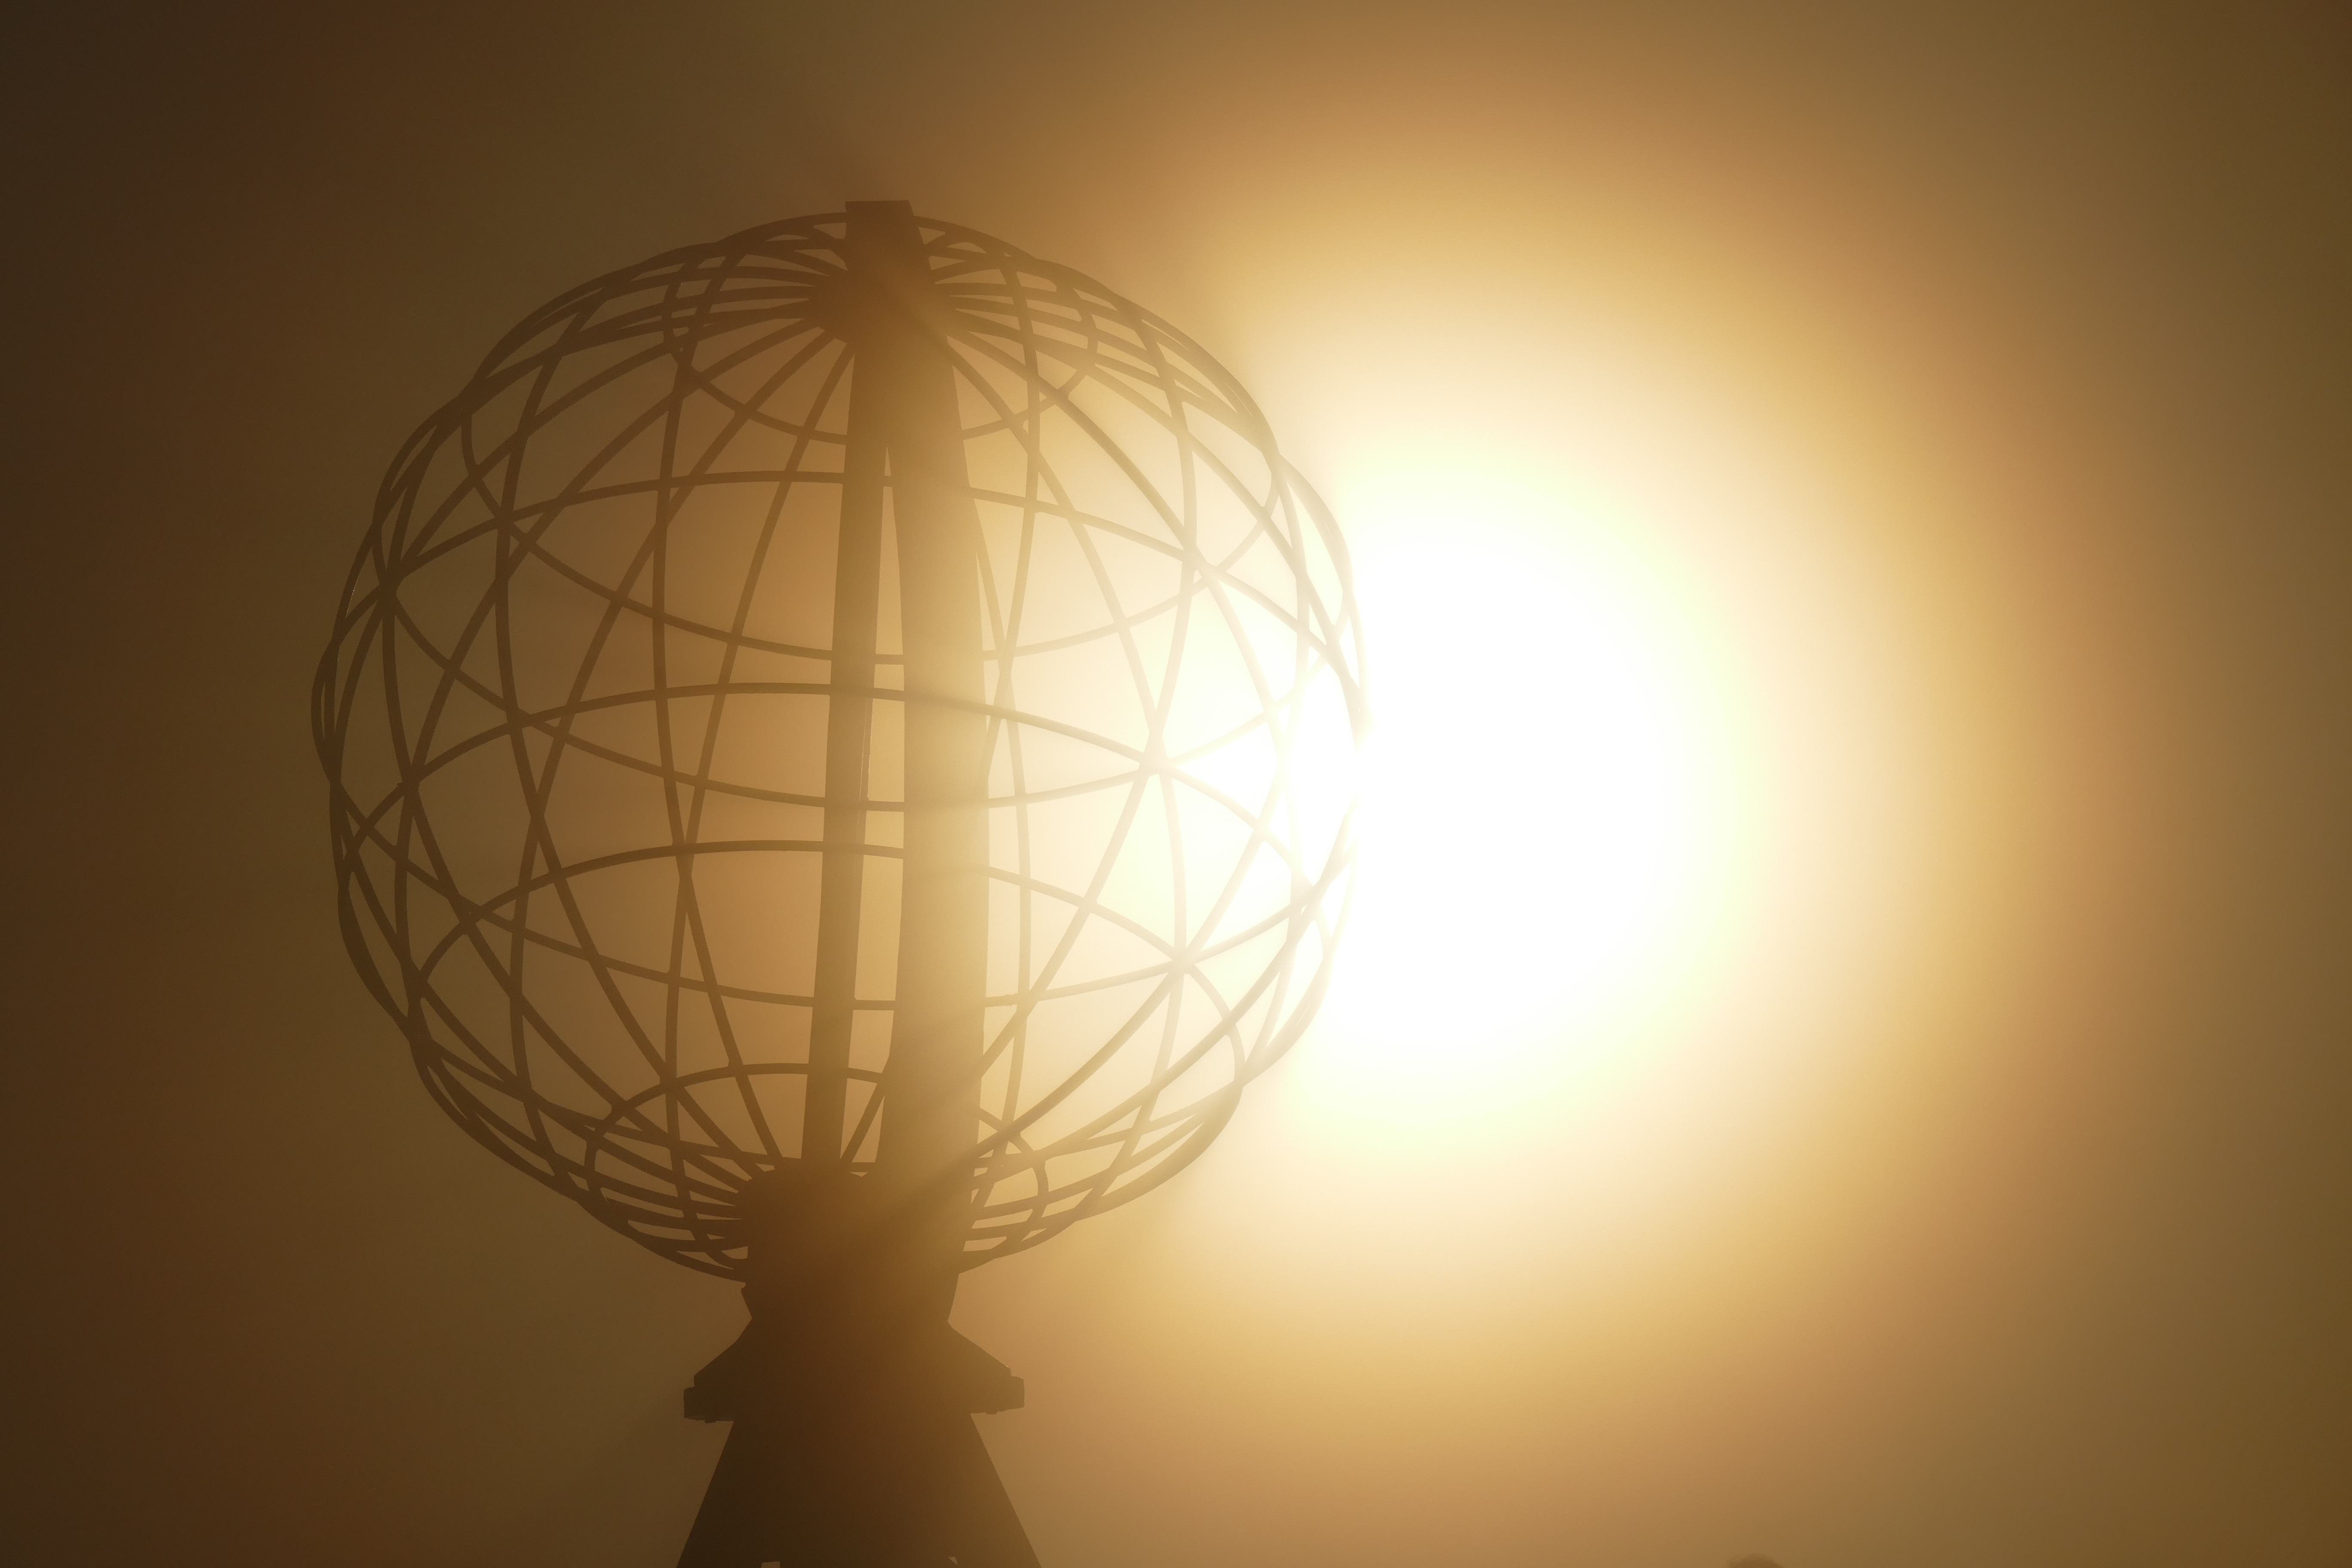
light, sky, sun, sunset, sunlight, reflection, yellow, lighting, circle, globe, atlas, symmetry, sphere, shape, norway, north cape, nordkap rock, norwegian sea, atmosphere of earth